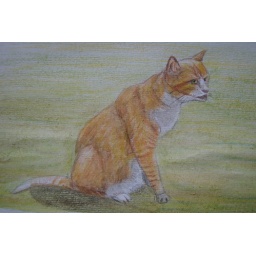
Sammy the cat in water colour